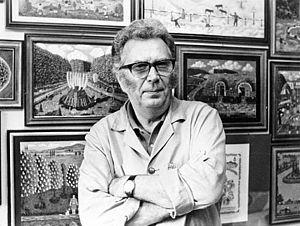
Siegfried L. Kratochwil, né en 1916 à Vienne, et mort en 2005, est un peintre et poète autrichien.